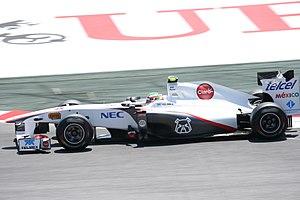
Sergio Pérez Mendoza, né le 26 janvier 1990 à Guadalajara, est un pilote automobile mexicain. Depuis 2014, il pilote pour Force India en Formule 1 et devient le premier Mexicain en Grand Prix depuis Héctor Rebaque en 1981.
Le Grand Prix automobile d'Espagne 2011, disputé le 22 mai 2011 sur le Circuit de Catalogne, est la 844ᵉ épreuve du championnat du monde de Formule 1 courue depuis 1950 et la cinquième manche du championnat 2011. Il s'agit de la quarante-et-unième édition du Grand Prix d'Espagne comptant pour le championnat du monde, la vingtième disputée à Barcelone.